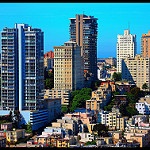
Label: buildings